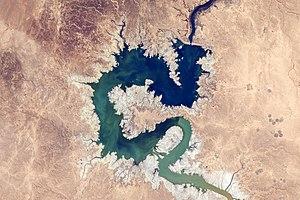
Le secteur de l'énergie en Irak est vital pour le pays : le pétrole fournit en 2016 la moitié du PIB irakien et 90 % des recettes publiques.
Kjell N. Lindgren est un astronaute de la NASA né le 23 janvier 1973, sélectionné en juin 2009.